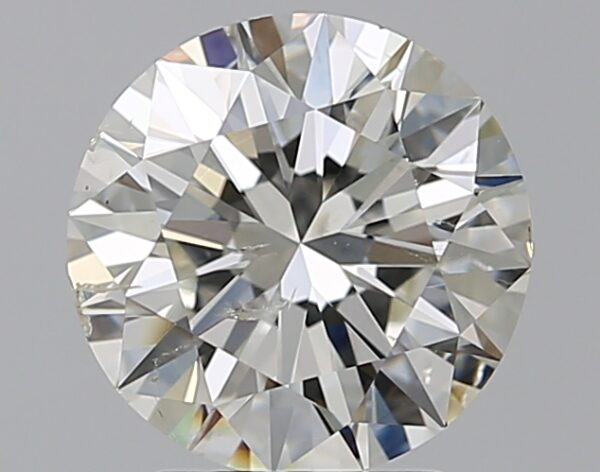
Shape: round
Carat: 2.5
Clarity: SI2
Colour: J
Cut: EX
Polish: EX
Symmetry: EX
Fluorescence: F
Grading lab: GIA
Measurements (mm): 8.64 x 8.69 x 5.38